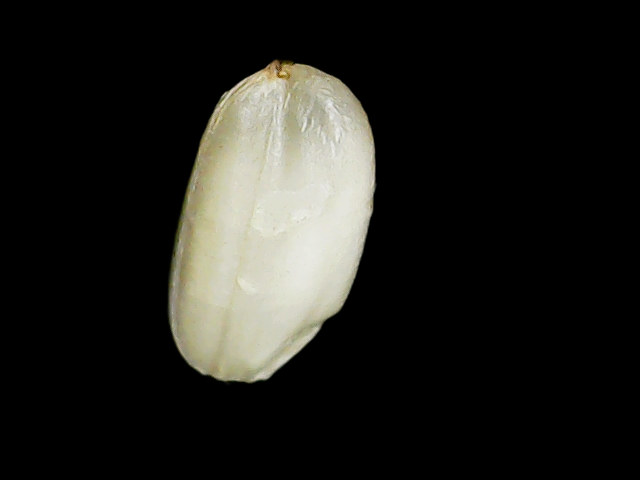
Rice variety: Binadhan8